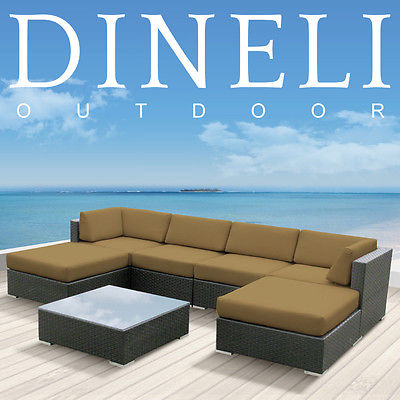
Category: sofa